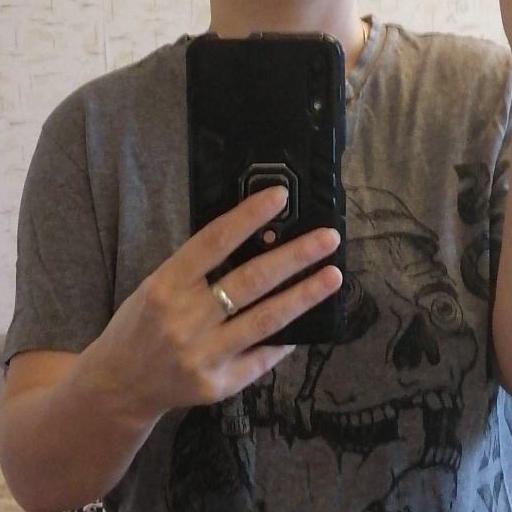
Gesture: no_gesture